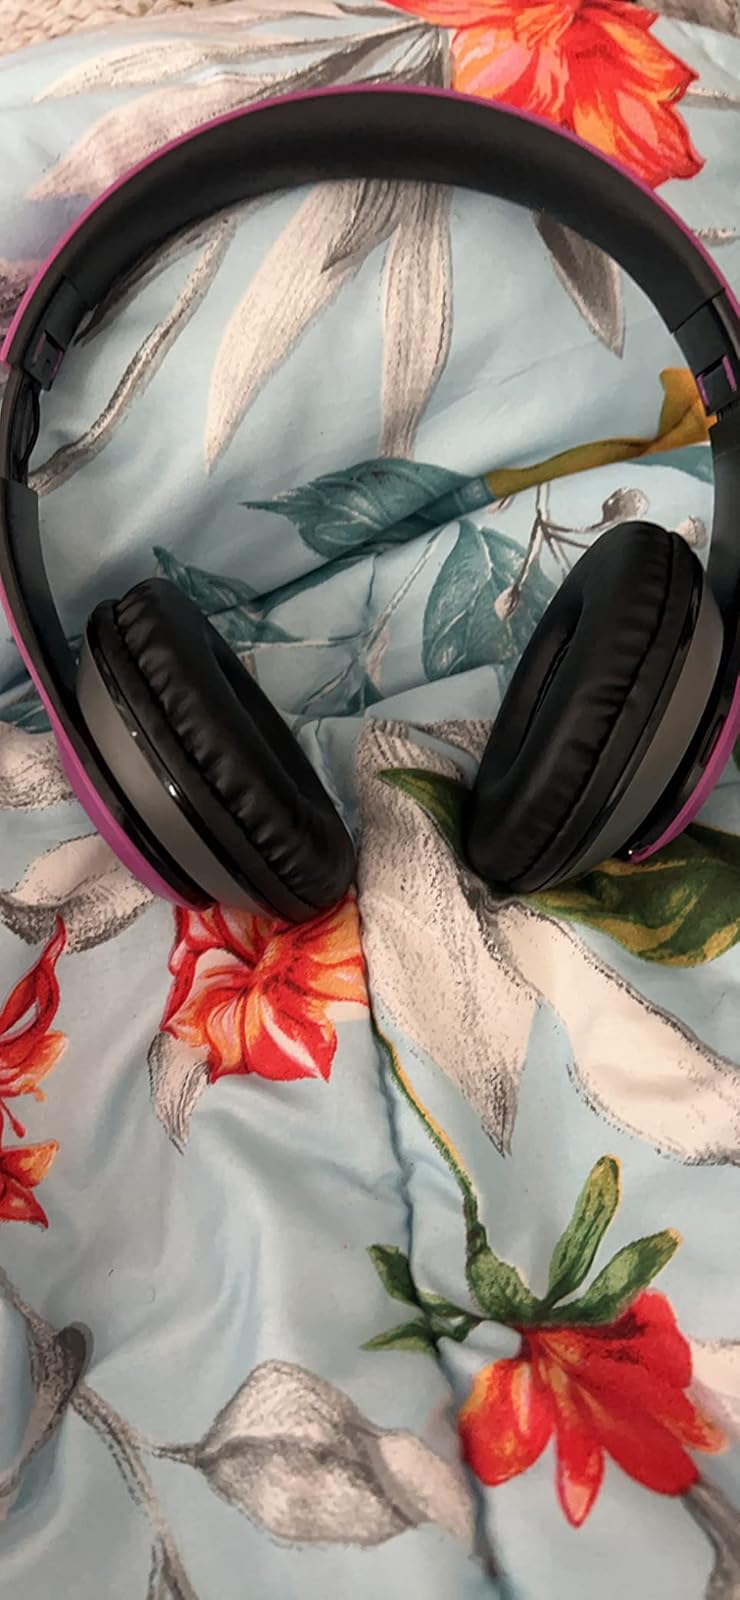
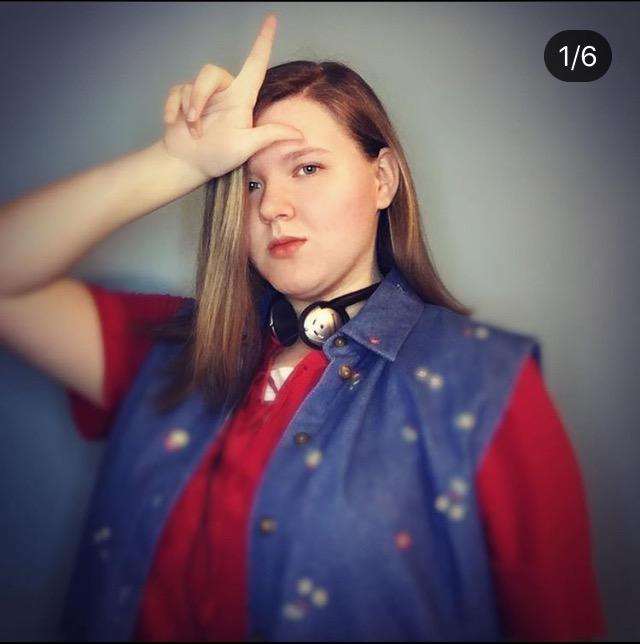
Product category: headphones
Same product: no